When Strangers Marry

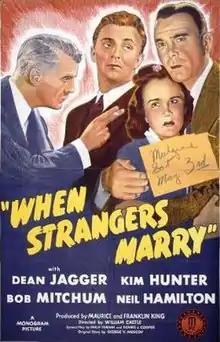
Theatrical release poster

When Strangers Marry (rerelease title Betrayed) is a 1944 American suspense film directed by William Castle and starring Dean Jagger, Kim Hunter and Robert Mitchum.